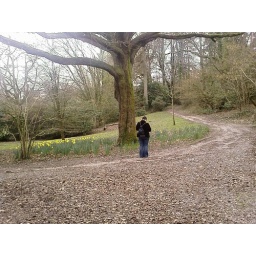
beautiful woman standing under twisted tree